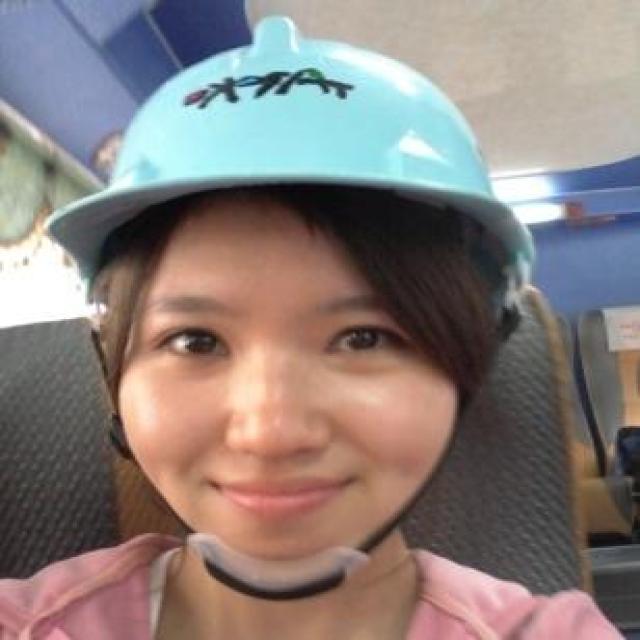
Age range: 21-44